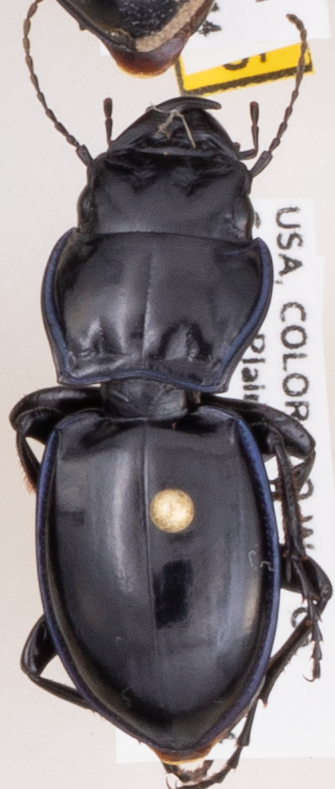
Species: Pasimachus elongatus
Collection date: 2020-07-22
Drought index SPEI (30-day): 0.058
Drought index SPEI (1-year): -0.728
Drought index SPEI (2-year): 0.198